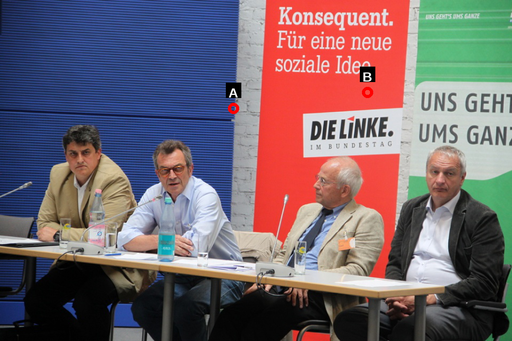
Question: Two points are circled on the image, labeled by A and B beside each circle. Which point is closer to the camera?
Select from the following choices.
(A) A is closer
(B) B is closer
Answer: B